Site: brandenburg
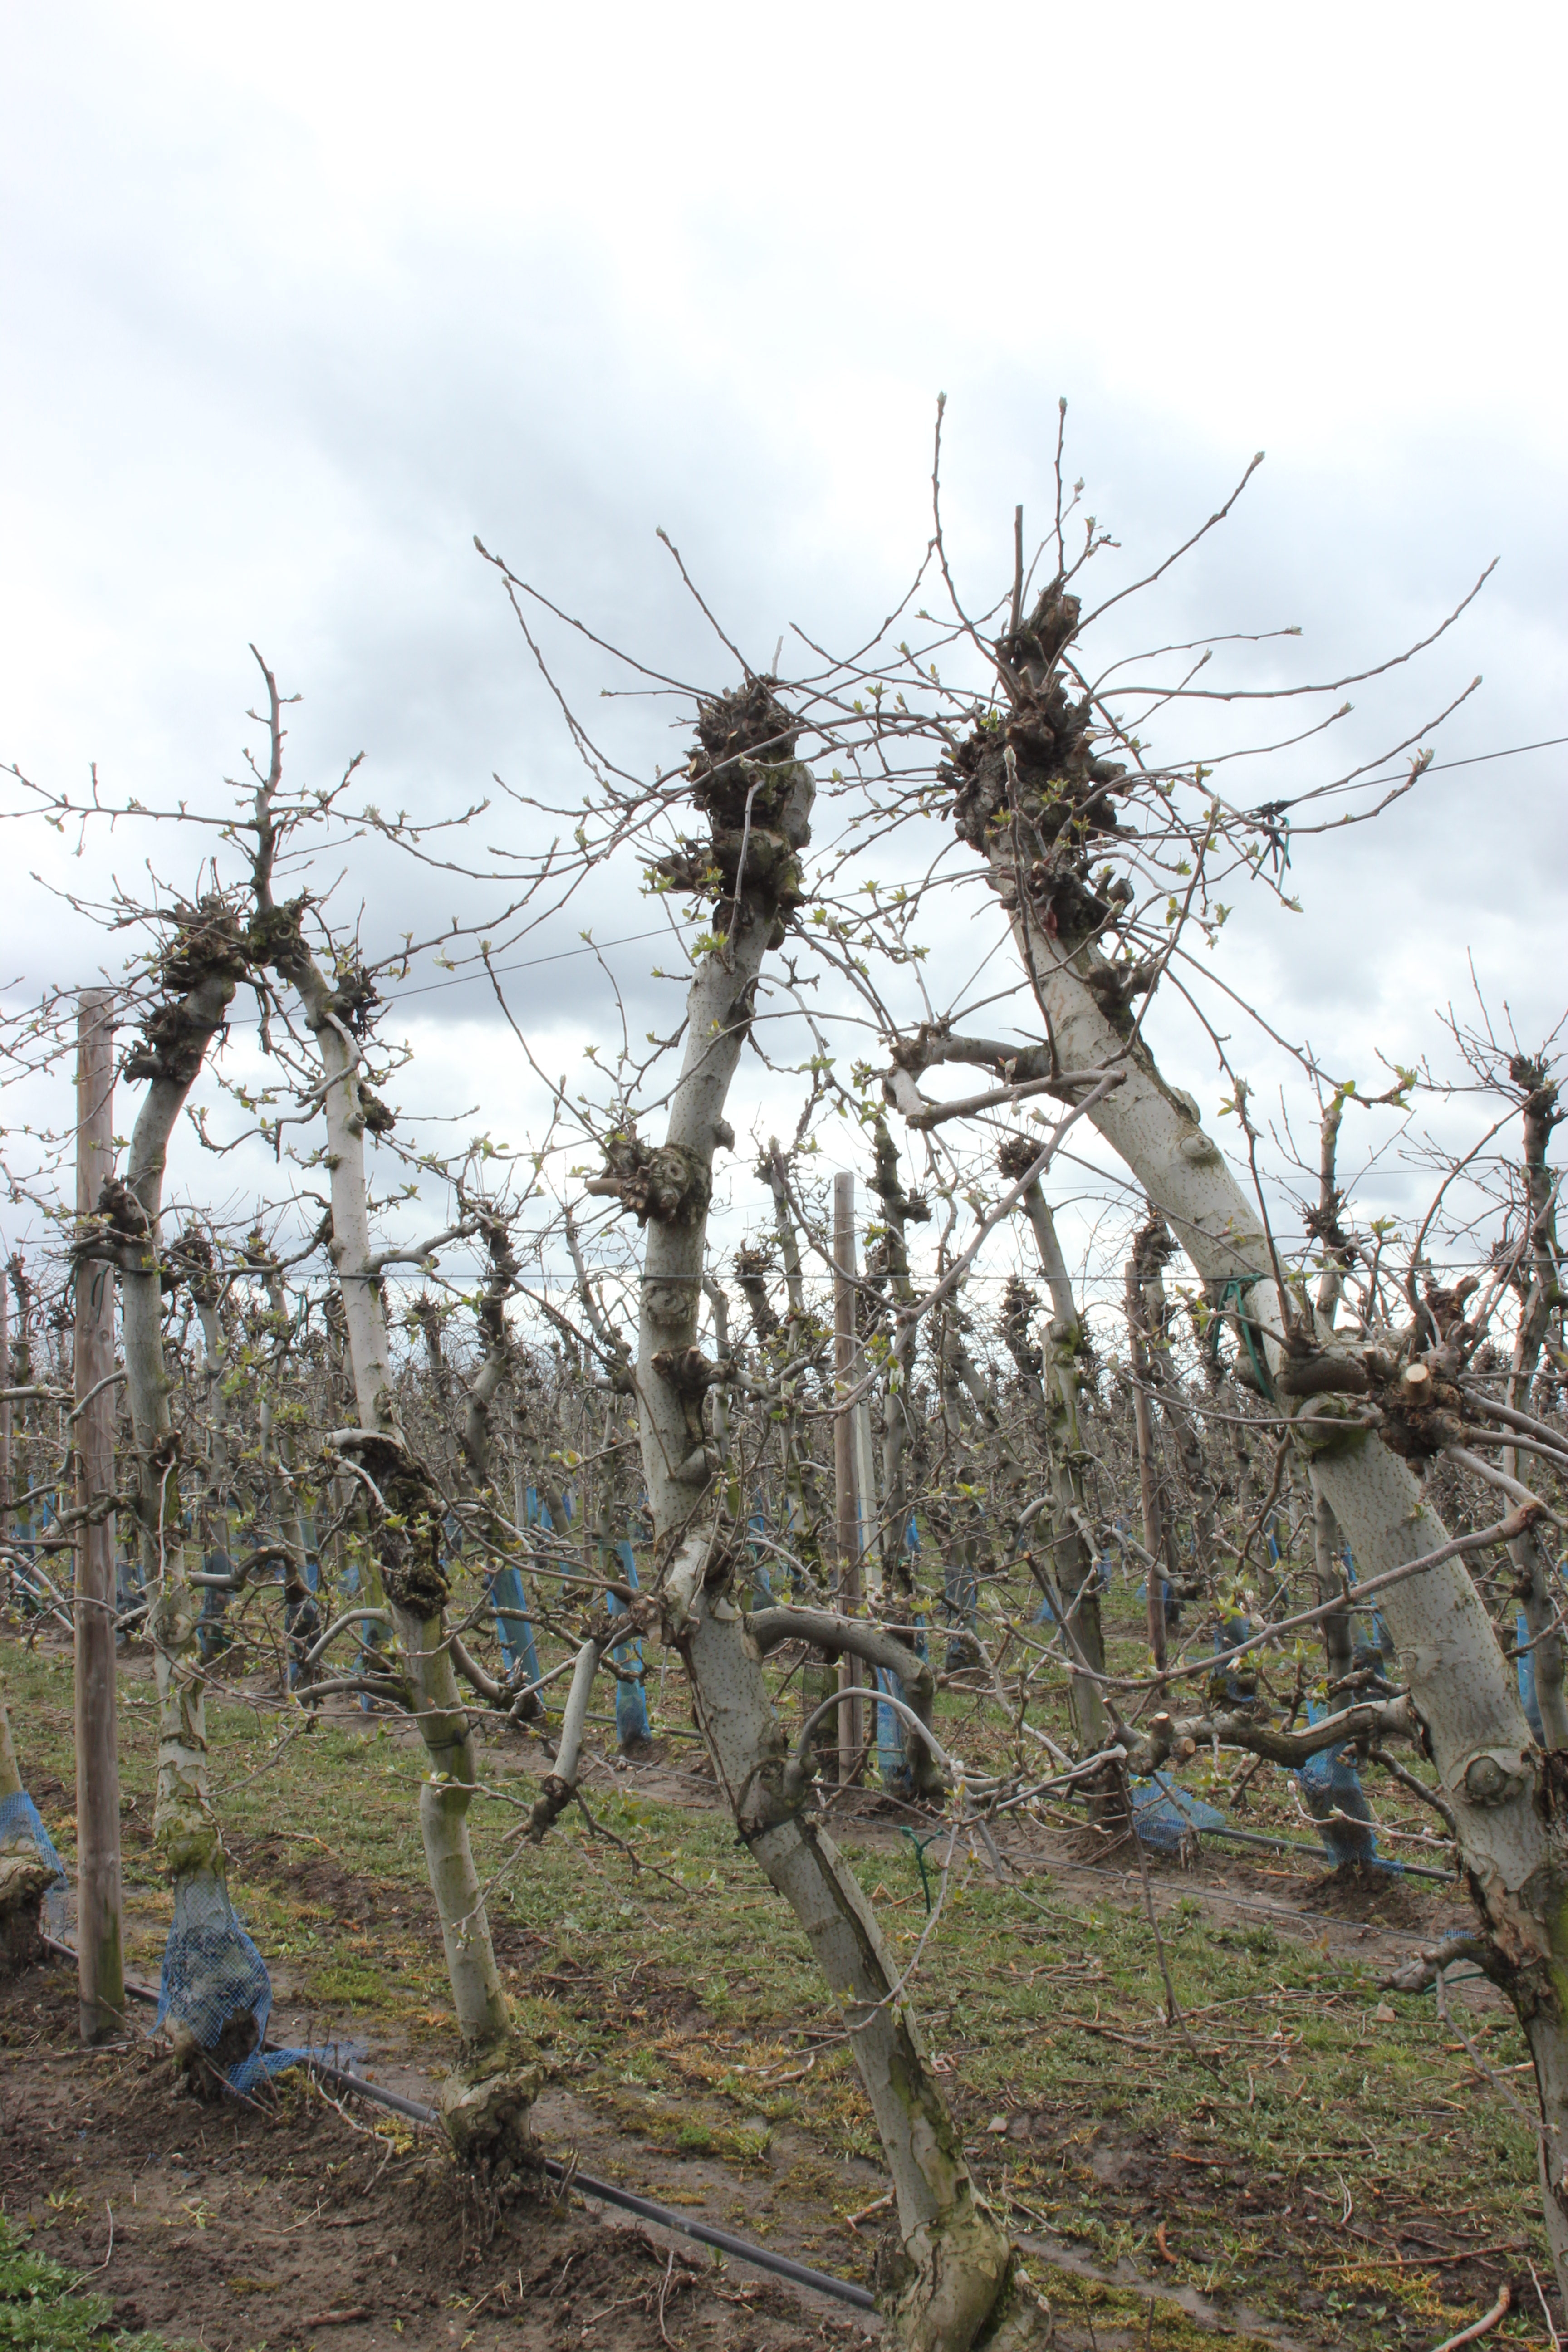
Growth stage (BBCH 55): Inflorescence emergence